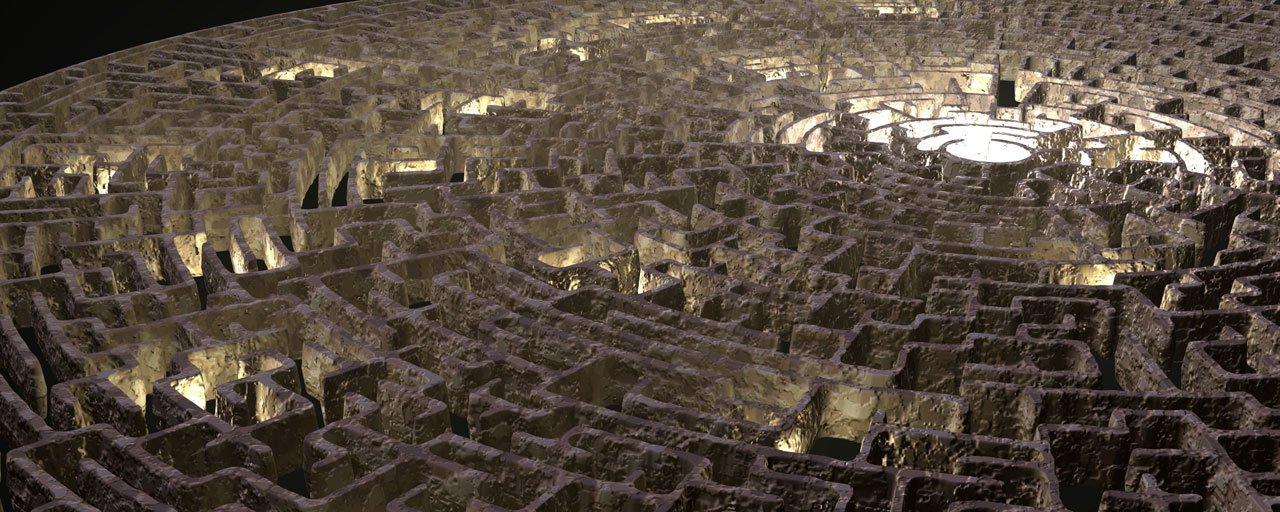
path, game, city, mystery, direction, exit, entrance, think, route, lighting, arena, design, strategy, lost, discovery, maze, labyrinth, way, graphic, complex, puzzle, problem, solution, search, destination, challenge, metropolis, find, enter, confusion, finish, render, riddle, complicated, archaeological site, difficulty, ancient history, mecca, human settlement, confusing